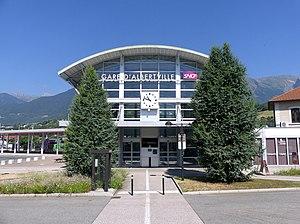
Vue, en été, du bâtiment voyageurs de la gare ferroviaire d'Albertville, en Savoie.
La gare d'Albertville est une gare ferroviaire française de la ligne de Saint-Pierre-d'Albigny à Bourg-Saint-Maurice et de la ligne d'Annecy à Albertville. Elle est située sur le territoire de la commune d'Albertville, dans le département de la Savoie, en région Auvergne-Rhône-Alpes.